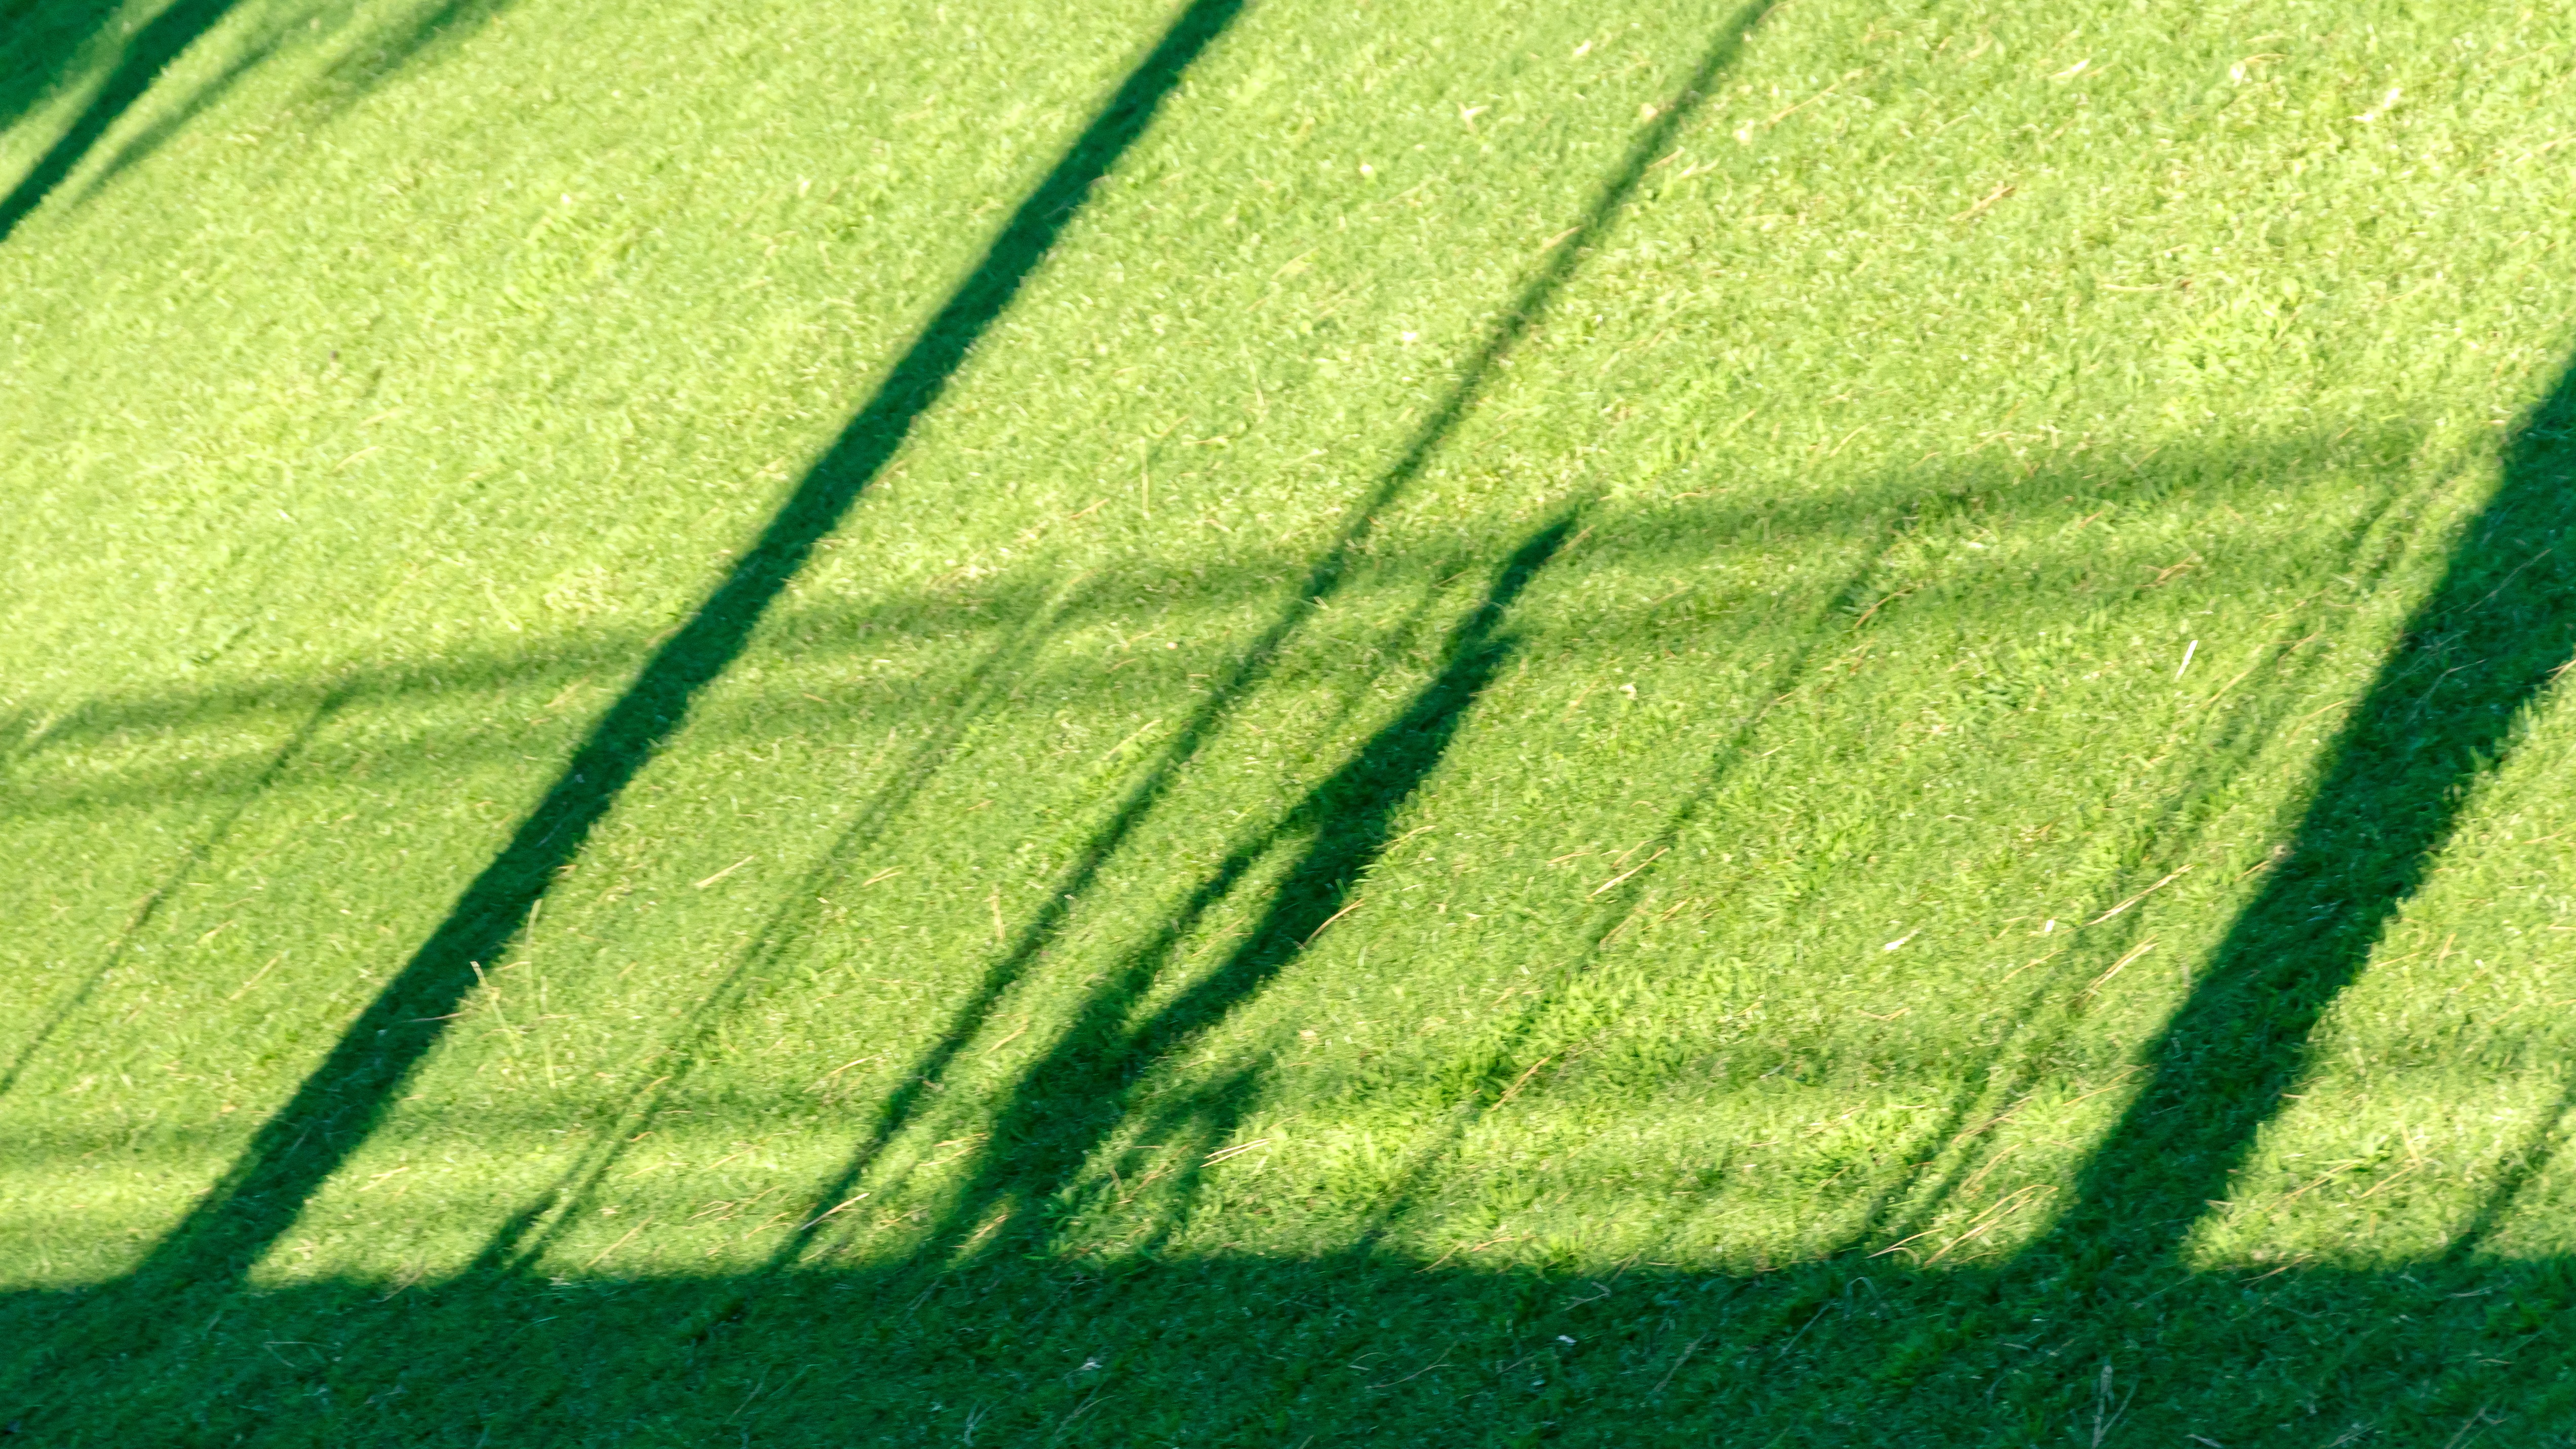
grass, light, plant, sun, field, lawn, meadow, flower, bike, line, green, shadow, soil, plain, cycling, grassland, flooring, shadow play, hispanic, artificial turf, grass family, soccer specific stadium